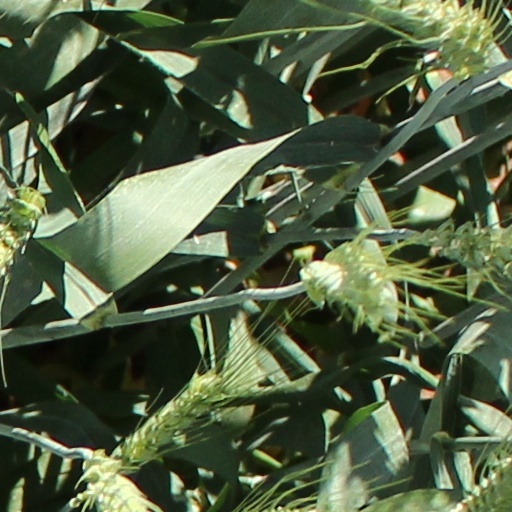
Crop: wheat